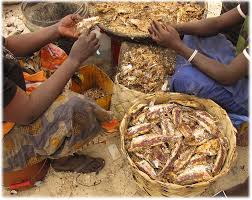
Salaamu alaykum ñoo ngi gis nataal bii nag wirgo bu mel ñaari jigéen yu toog yor ay jën waaw kenn kaa ngi sol lu bëla takk si loxo bi lam bu weex cati mbubb yi am lu weex kenn ki mbubb mi am na lu xonq ak lu baxa.

Nataal bii ay xale yu jigéen yu toog yu yore gejj gejj gi nag bari na lool bari na lool lool ba doy waar ñu koy ñu koy xolli benn par benn waaw waaw mu doon ñetti mère yoo xam ni seen tànk yi ñuul na lool ba noppi taq lool.